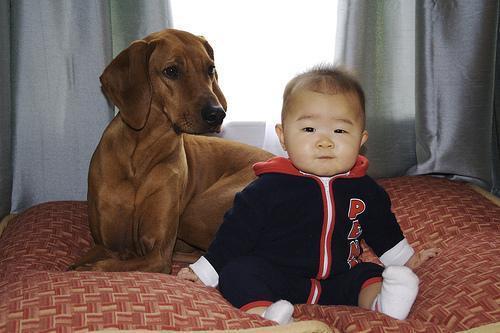
redbone